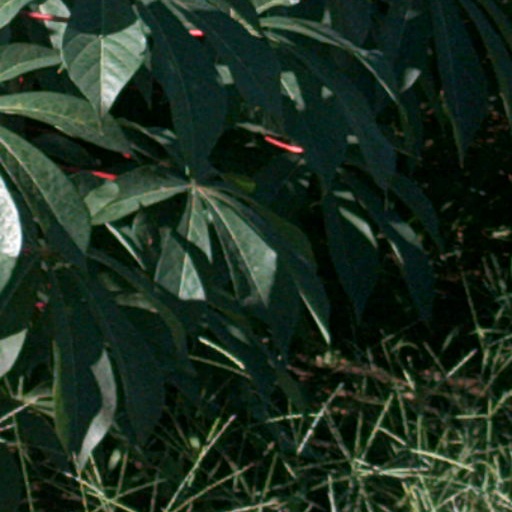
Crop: cassava